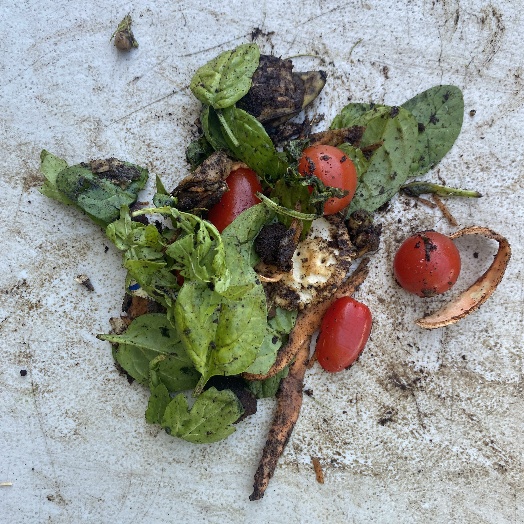
Label: generalcompost